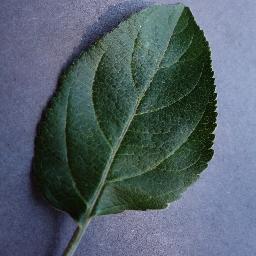
Label: Apple___healthy